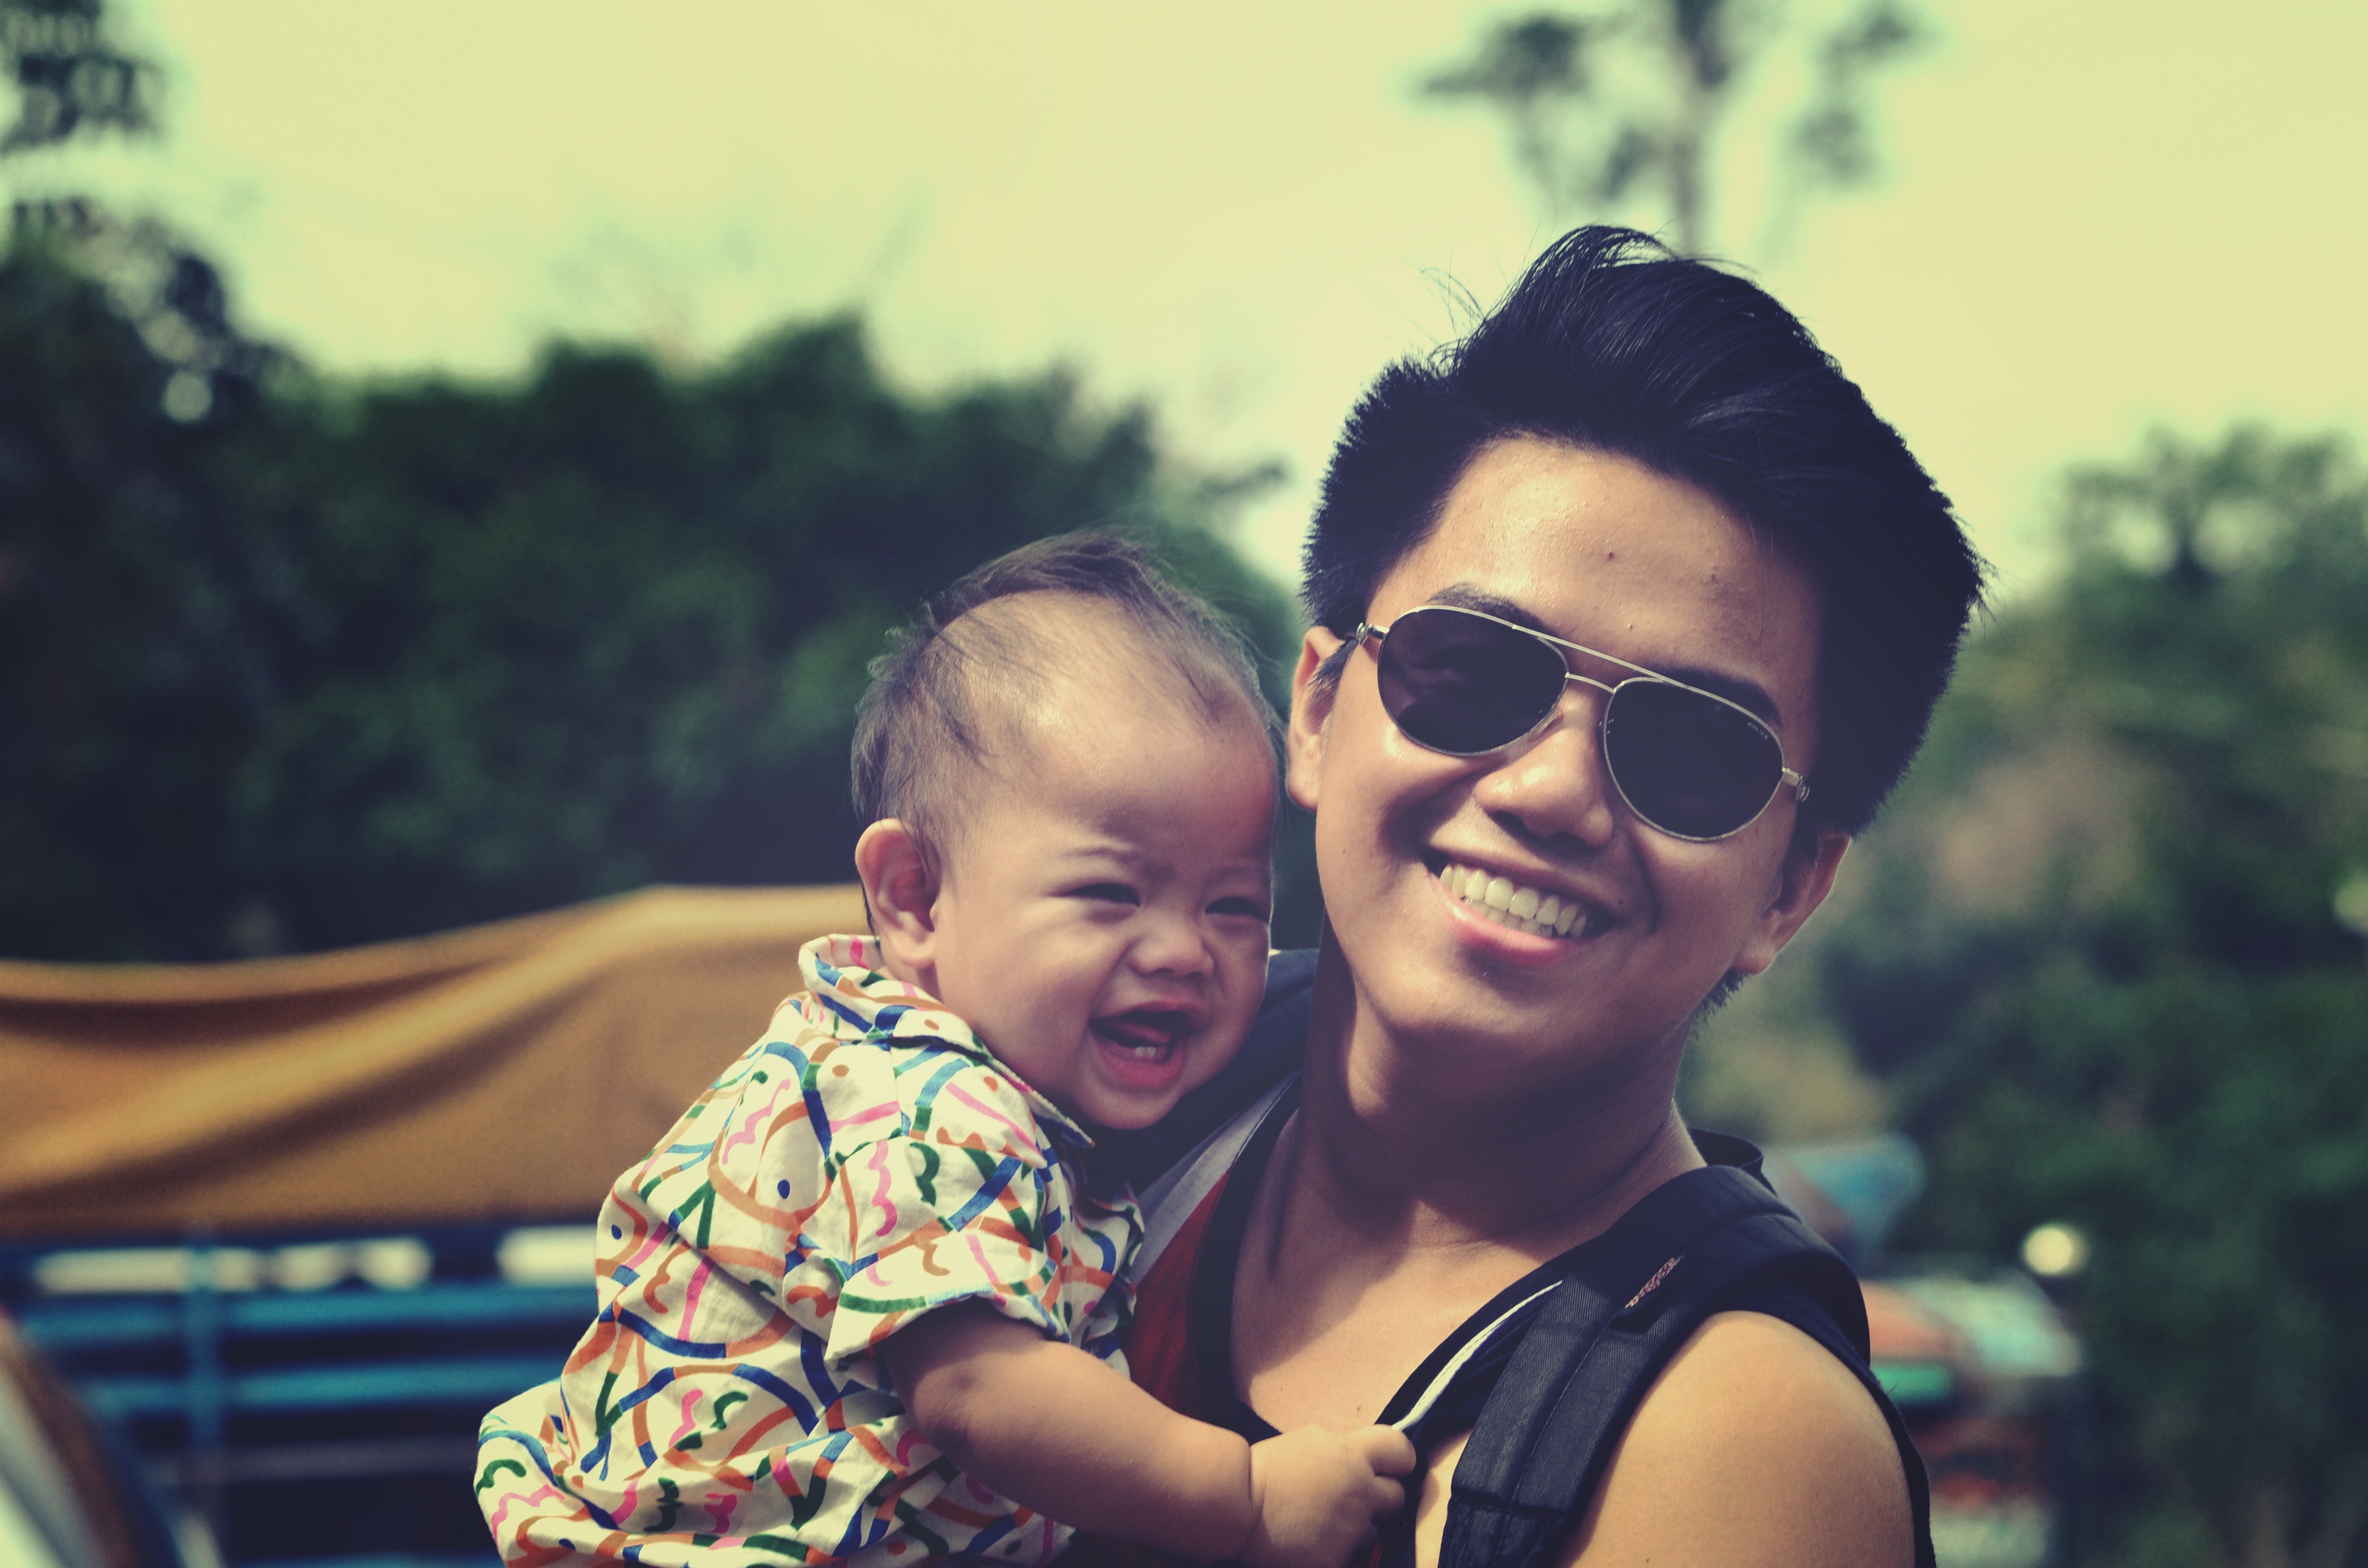
man, person, people, photography, male, love, portrait, father, child, smile, laugh, son, dad, family, happy, glasses, emotion, photo shoot, portrait photography